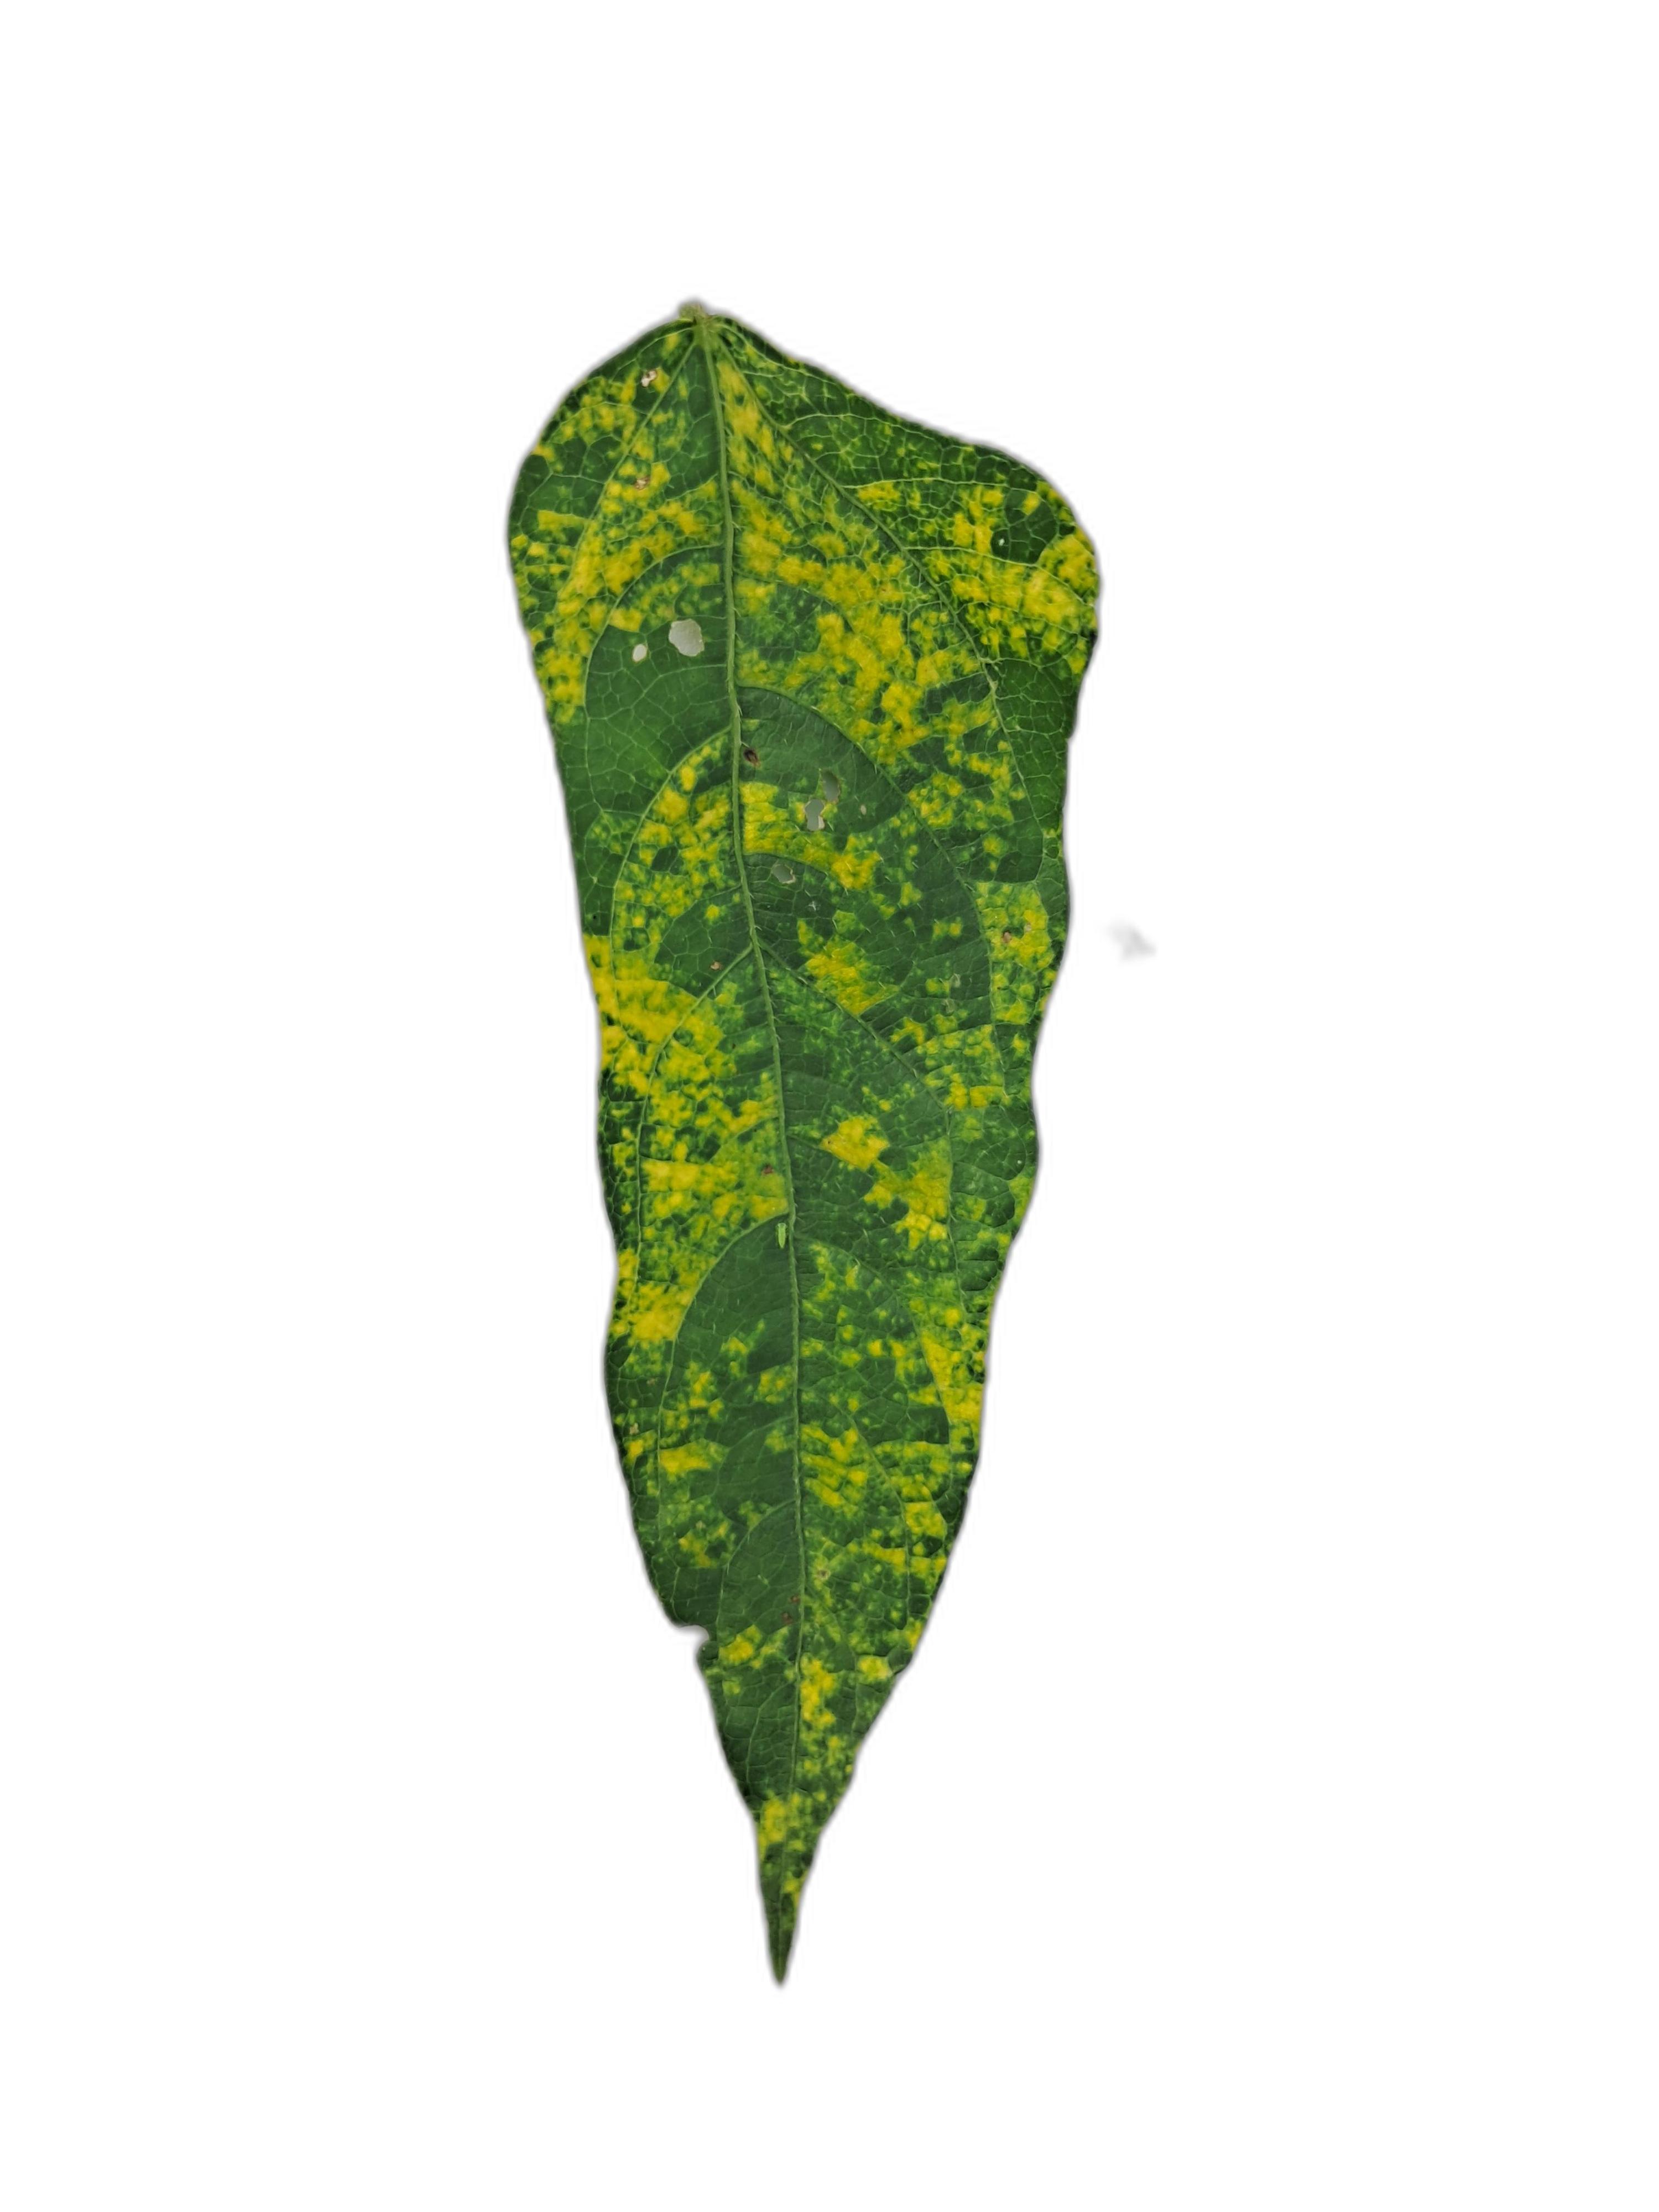
Label: Yellow Mosaic